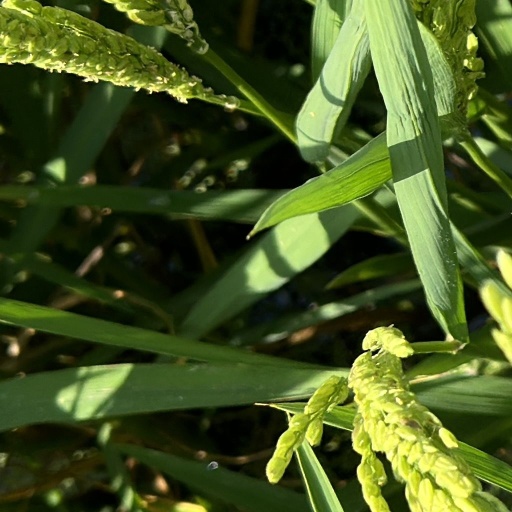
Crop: rice